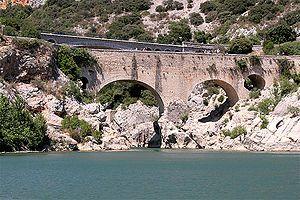
L’Hérault est un fleuve côtier du sud de la France dans la région Occitanie, dans les départements du Gard et de l'Hérault, qui se jette dans la Mer Méditerranée après un parcours de 147,6 km.